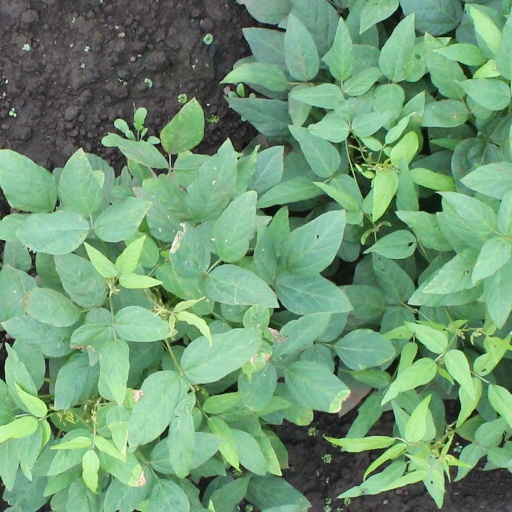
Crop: soybean